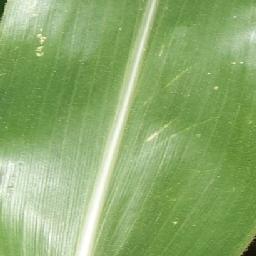
Label: Corn___healthy